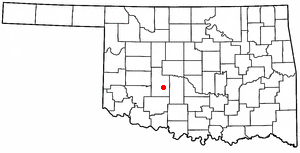
La ville d’Anadarko est le siège du comté de Caddo, dans l’État de l’Oklahoma, aux États-Unis. Sa population s’élevait à 6 762 habitants lors du recensement de 2010, estimée à 6 568 habitants en 2018, dont une majorité relative d’Amérindiens.